Kori bustard

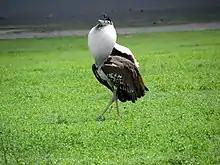
Male kori bustard ("A. k. struthiunculus") displaying in Ngorongoro Conservation Area

Small vertebrates may also be taken regularly, including lizards, chameleons, small snakes, small mammals (especially rodents) and bird eggs and nestlings. They may occasionally eat carrion, especially from large animals killed in wildfires. Plant material is also an important food. Grasses and their seeds are perhaps the most prominent plant foods, but they may also eat seeds, berries, roots, bulbs, flowers, wild melons and green leaves. This bustard is very partial to "Acacia" gum. This liking has given rise to the Afrikaans common name "Gompou" or, literally translated, "gum peacock". They drink regularly when they can access water but they can be found as far as from water sources. Unusually, they suck up rather than scoop up water.